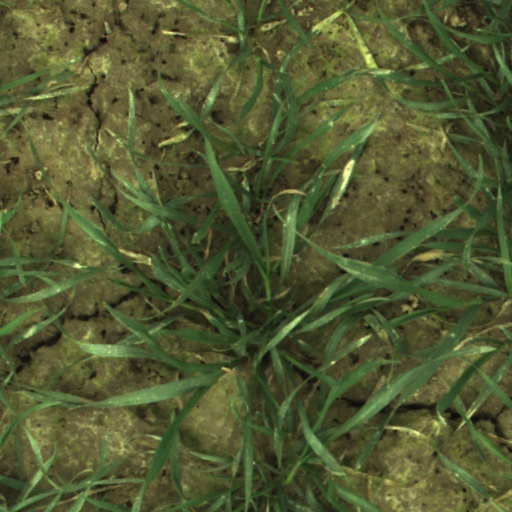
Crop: wheat